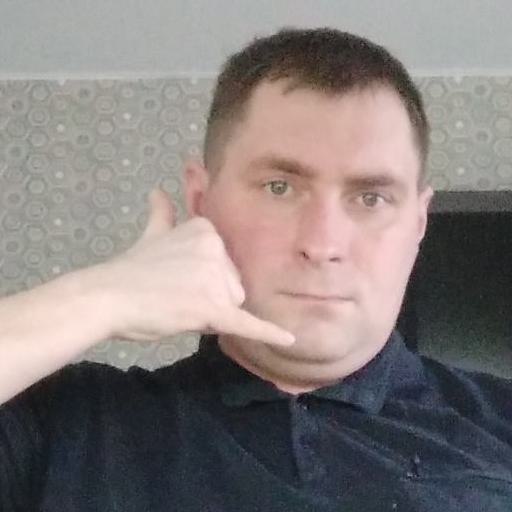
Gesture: call